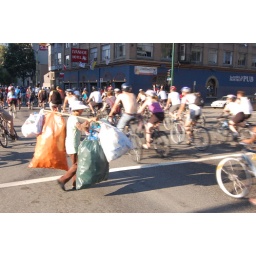
This was surrealist. She decided to cross the street in the middle of the cycling crowd....